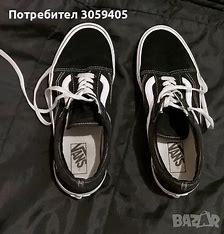
Brand: Vans
Model: 100